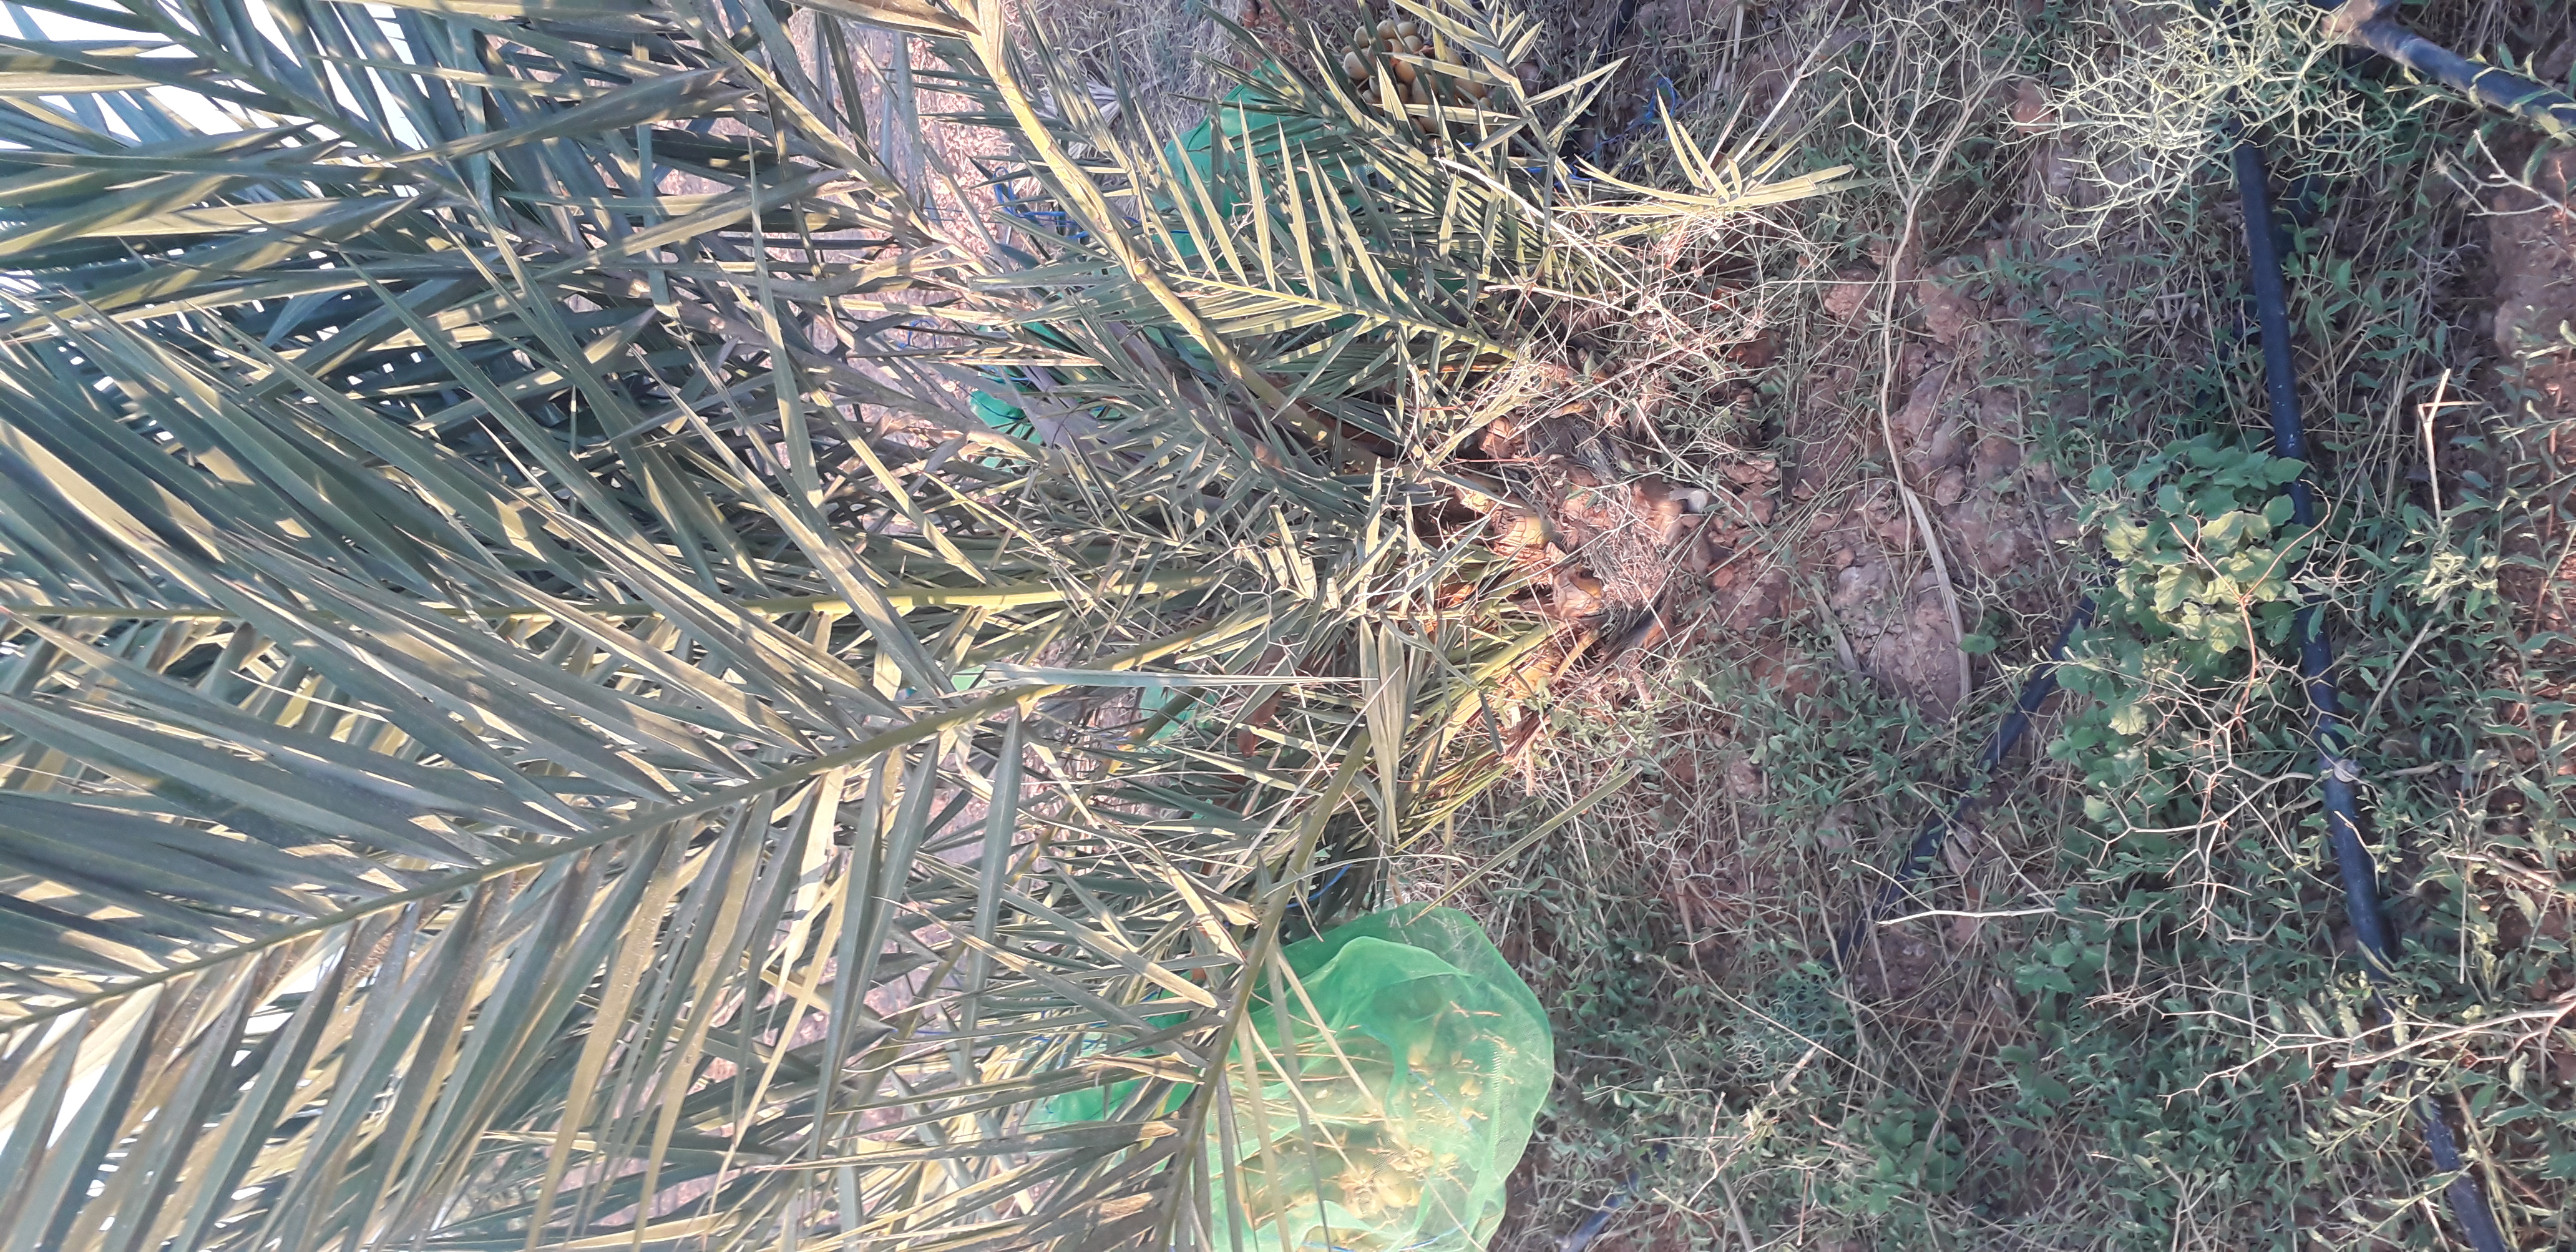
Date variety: Boufagous